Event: Nepal Earthquake
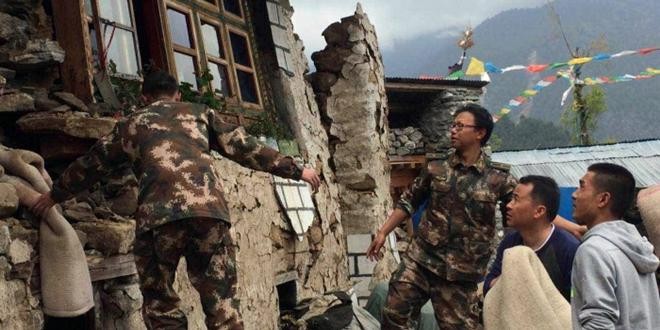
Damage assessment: damage